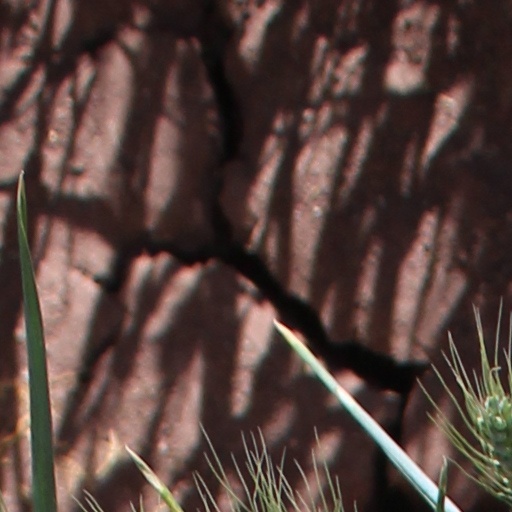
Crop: wheat